Society and culture of the Victorian era

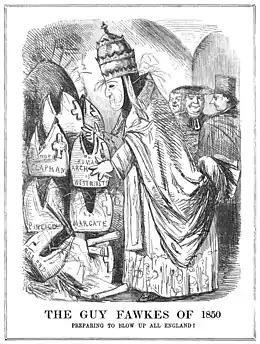
The restoration of the Catholic hierarchy in 1850 provoked a strong reaction. This sketch is from an issue of "Punch", printed in November that year.

Religion was a battleground during this era, with the Nonconformists fighting bitterly against the established status of the Church of England, especially regarding education and access to universities and public office. Penalties on Roman Catholics were mostly removed. The Vatican restored the English Catholic bishoprics in 1850 and numbers grew through conversions and immigration from Ireland. The Oxford Movement was also occurring around this time, which would draw in new converts to the Catholic Church; among these was John Henry Newman. Secularism and doubts about the accuracy of the Old Testament grew as the scientific outlook rapidly gained ground among the better educated. This doubt made them receptive to German idealism, which was imported to England principally by Thomas Carlyle and, before him though less successfully, Samuel Taylor Coleridge. Coleridge resisted the empirical legacy of the Age of Enlightenment, while Carlyle, a Scotsman, critiqued utilitarianism from within the tradition of Scottish metaphysics. Walter E. Houghton argues, "Perhaps the most important development in 19th-century intellectual history was the extension of scientific assumptions and methods from the physical world to the whole life of man."